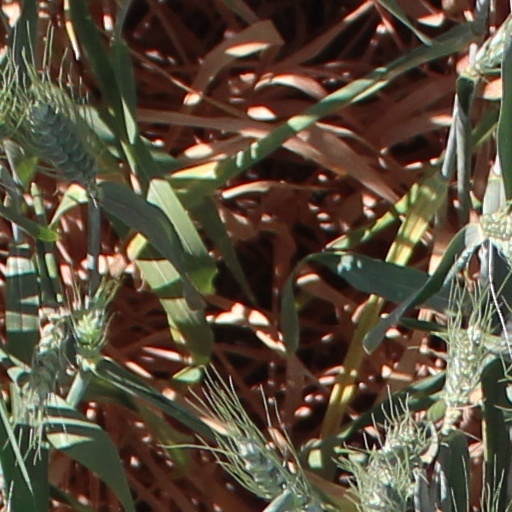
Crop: wheat